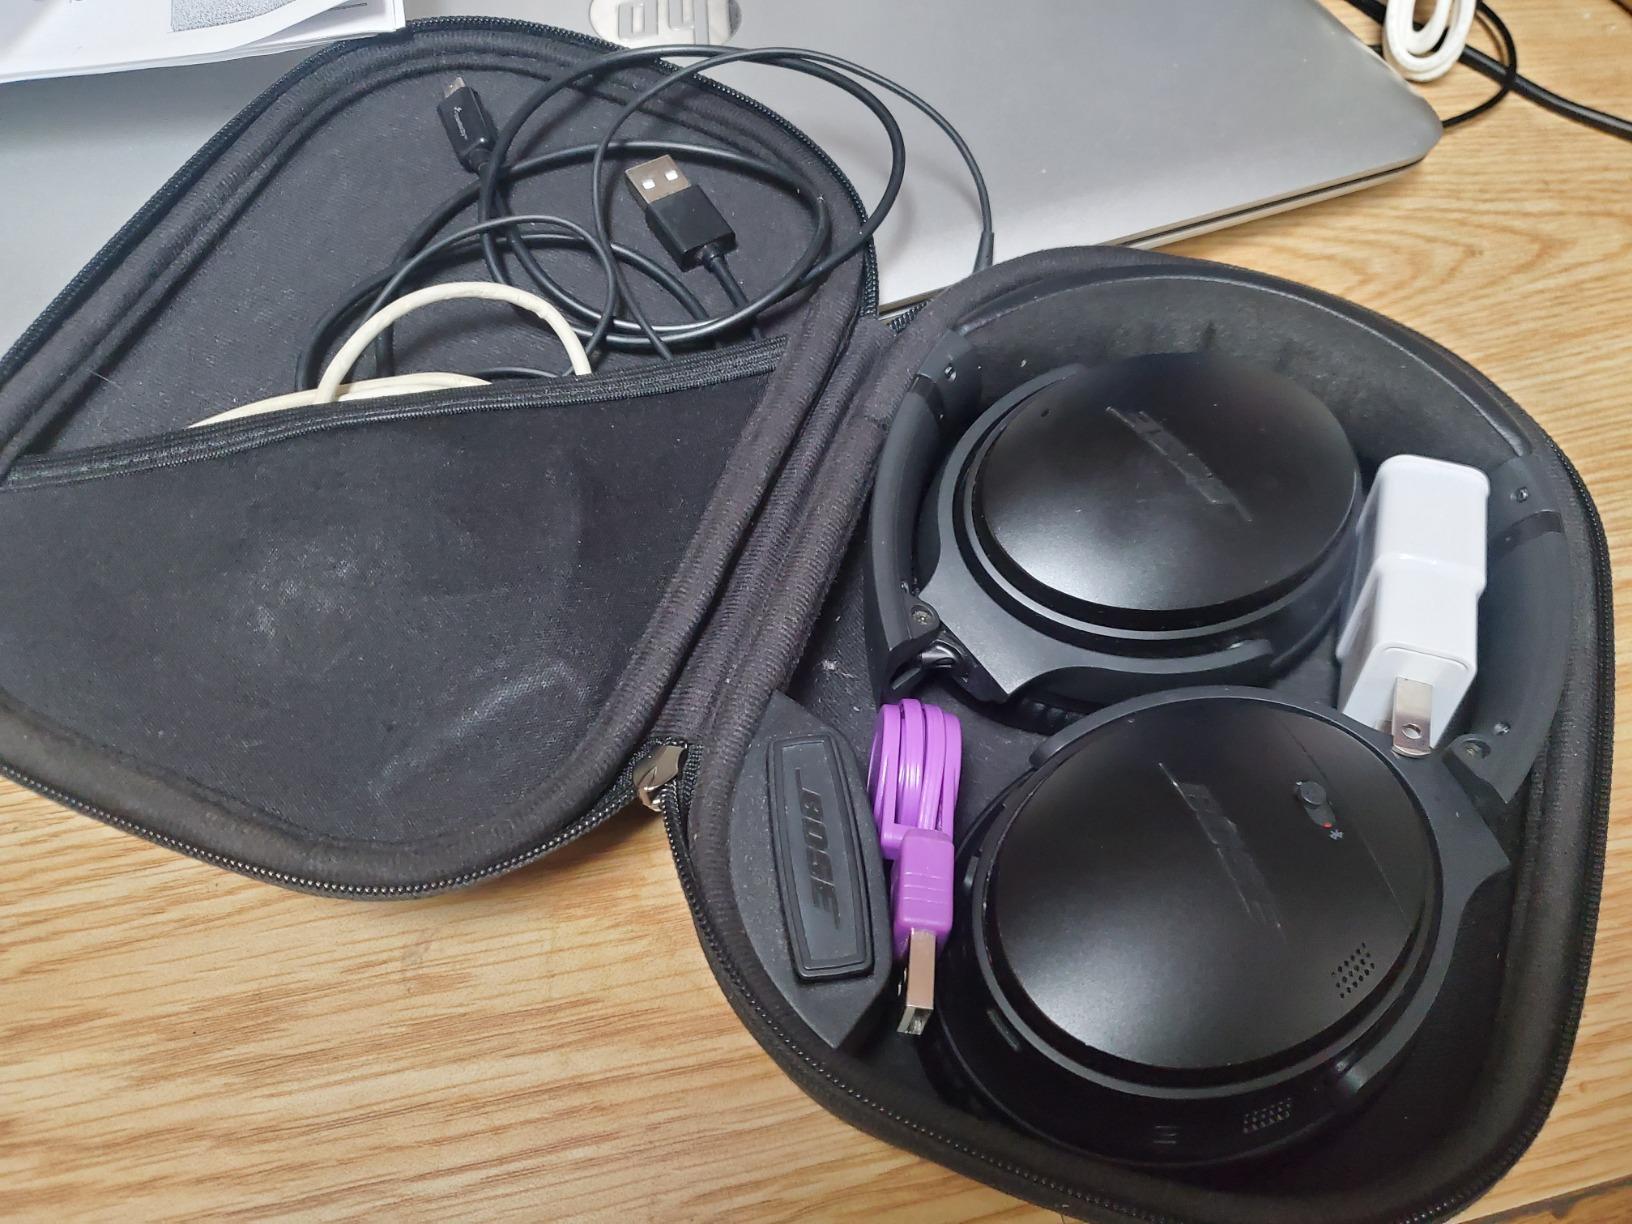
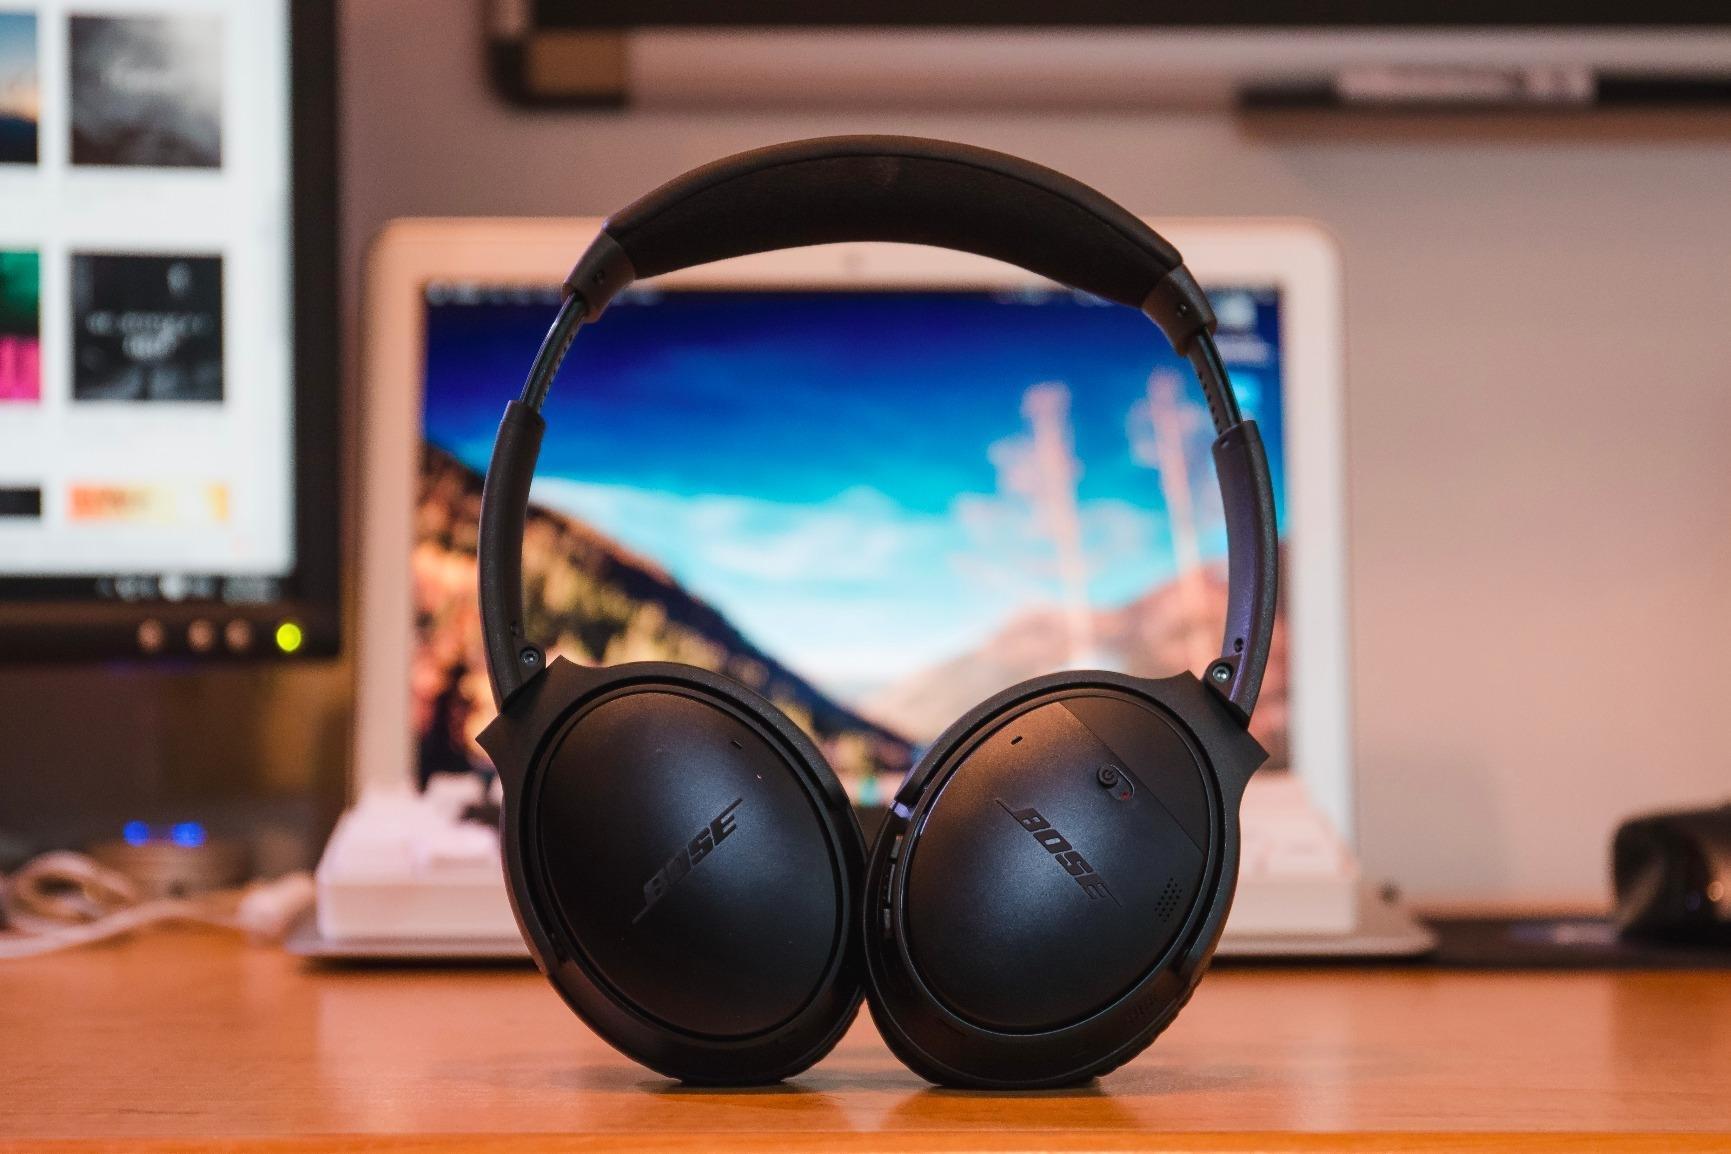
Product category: headphones
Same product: yes